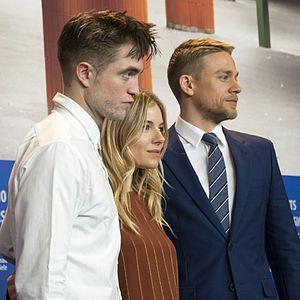
The Lost City of Z est un film d'aventure historique américain écrit et réalisé par James Gray, sorti en 2016. Il s’agit de l'adaptation du récit La Cité perdue de Z de David Grann, lui-même inspiré des aventures de Percy Fawcett.